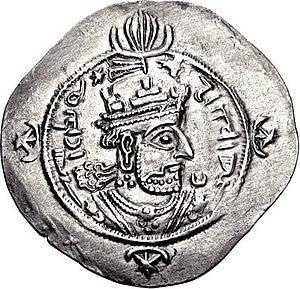
Kavadh II est un empereur de perse sassanide ayant régné en 628.